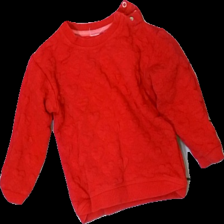
View: front
Type: Sweater
Category: Children
Brand: Missing
Colors: Red
Material: 73% cotton, 27% polyester
Pattern: Other
Cut: Regular, C-collar
Season: All
Price range: <50
Recommended usage: Reuse